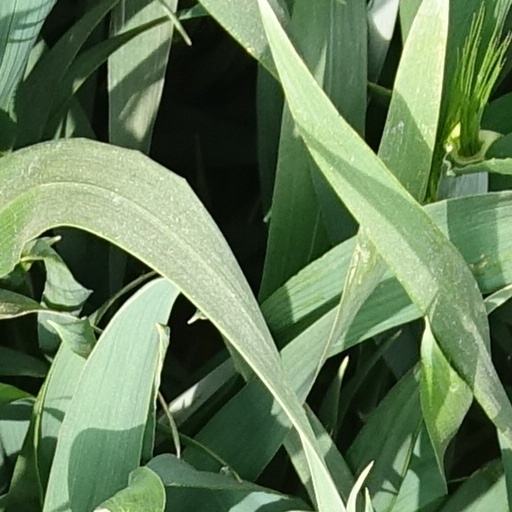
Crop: wheat